Congo Free State

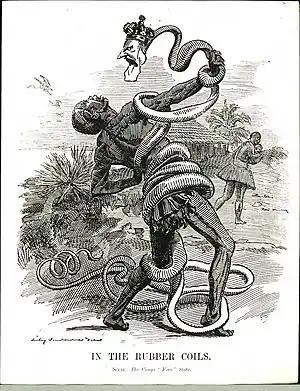
A 1906 "Punch" cartoon by Edward Linley Sambourne depicting Leopold II as a rubber snake entangling a Congolese rubber collector

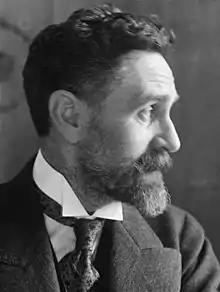
Roger Casement

Leopold ran up high debts with his Congo investments before the beginning of the worldwide rubber boom in the 1890s. Prices increased throughout the decade as industries discovered new uses for rubber in tires, hoses, tubing, insulation for telegraph and telephone cables and wiring. By the late-1890s, wild rubber had far surpassed ivory as the main source of revenue from the Congo Free State. The peak year was 1903, with rubber fetching the highest price and concessionary companies raking in the highest profits.